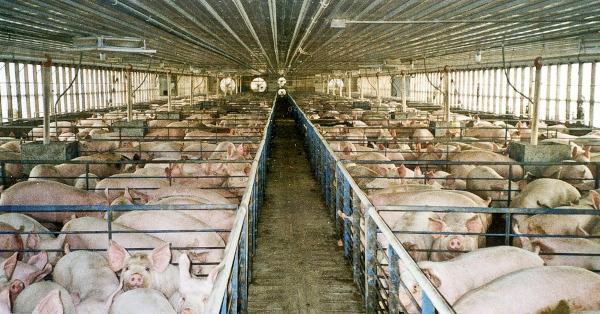
Nguruwe ni mojawapo ya mifugo ambayo ni ya biashara, katika banda hili ambalo limejengwa kwa kisasa zaidi na lenye kuingiza hewa pamoja na mwanga,  wanaonekana wakiwa wamewekwa kwa makundi.